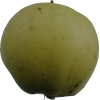
Label: Apple 13